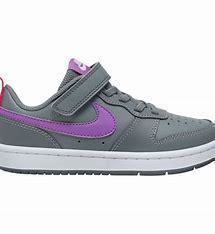
Brand: Nike
Model: Court Borough